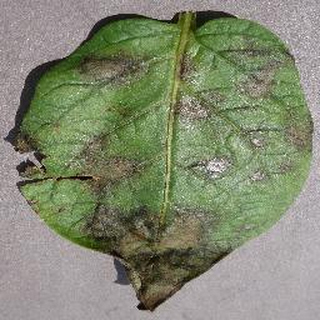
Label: potato_late_blight